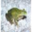
Label: frog